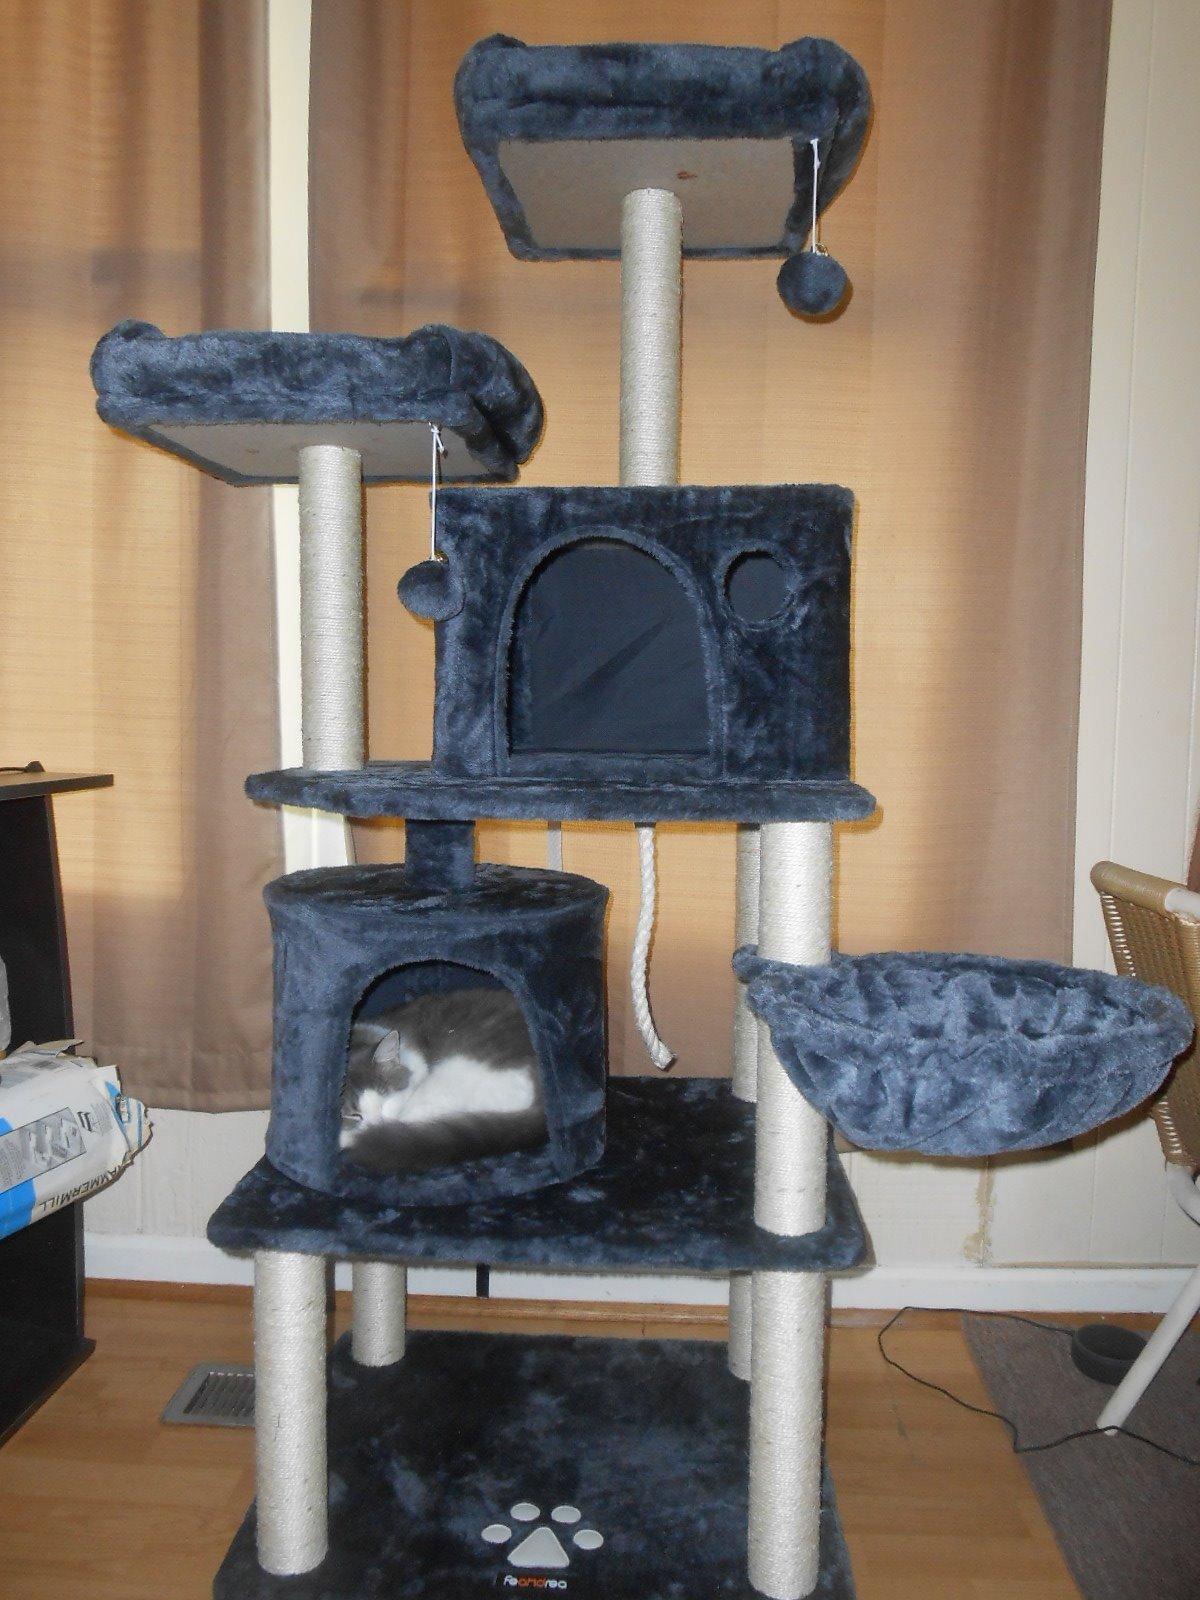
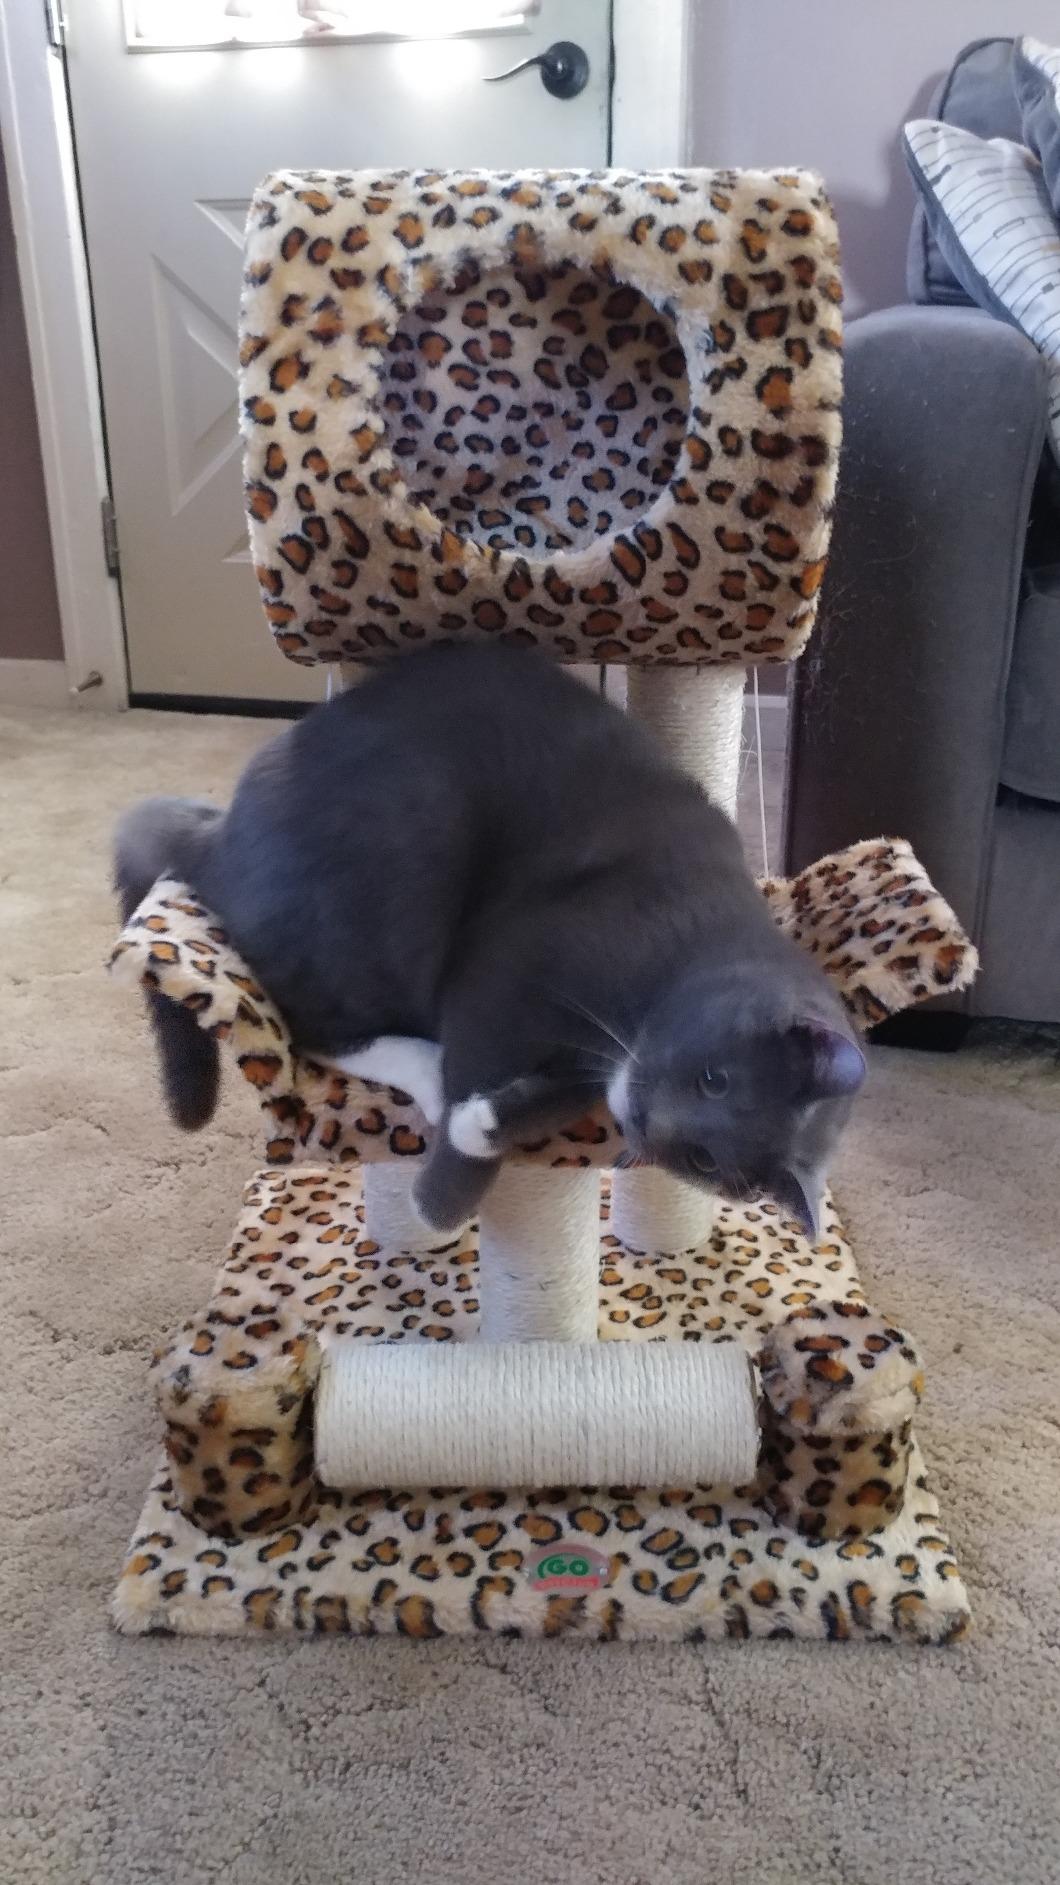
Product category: items_cat tree
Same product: no